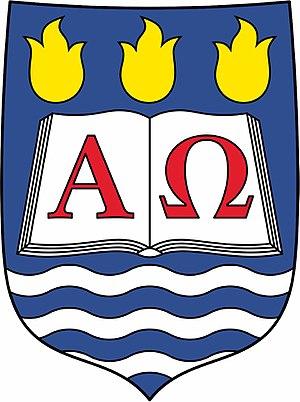
La préfecture apostolique d'Azerbaïdjan est une église particulière de l'Église catholique.